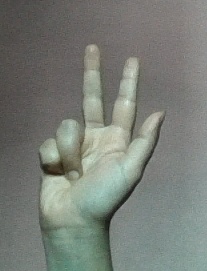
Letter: al